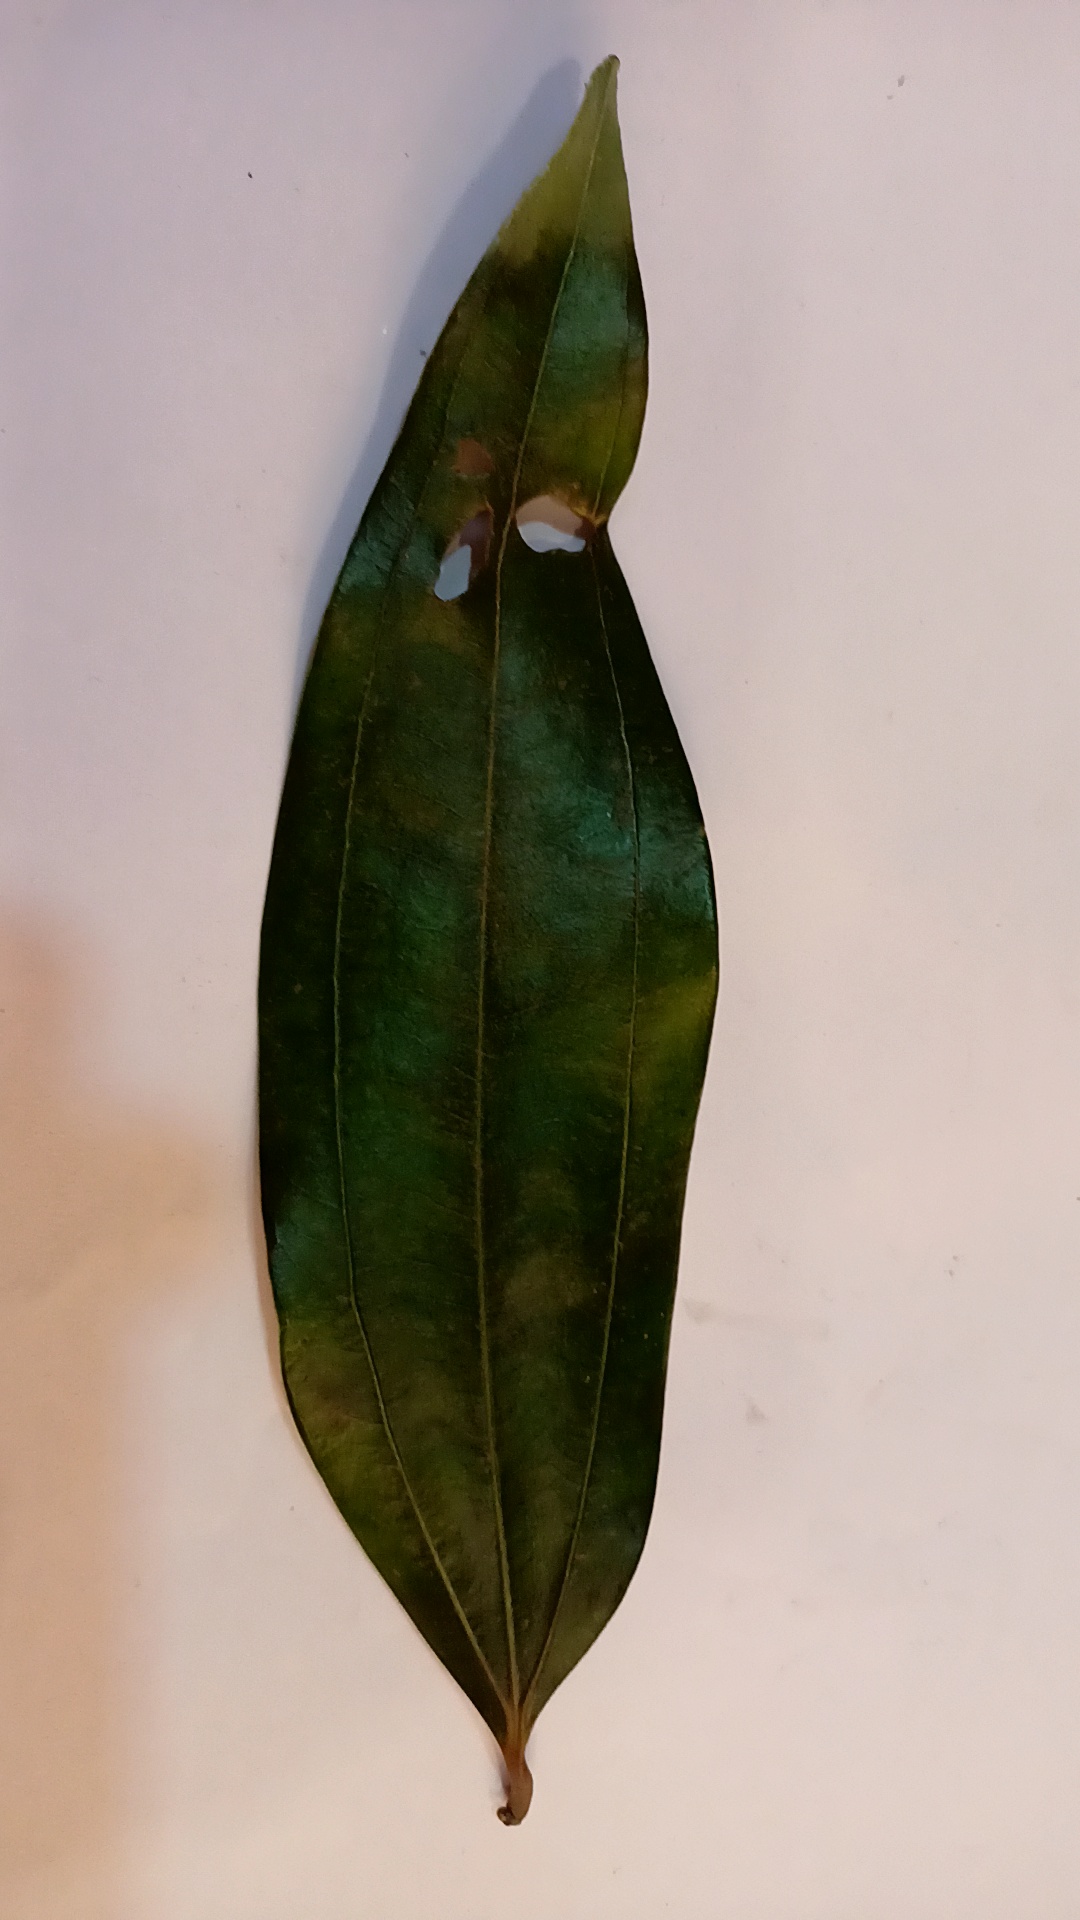
Label: Disease